Finncattle

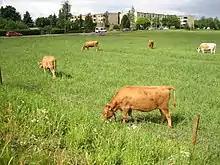
Red Western Finncattle and a spotted Eastern in Tampere.

Finncattle refers to three closely related cattle breeds of Finnish origin. Finncattle is most often kept for dairy production, and some animals are found in petting zoos and as pets. The Finncattle breeds are of small size and naturally polled. However, they differ in appearance and production levels. The Western Finncattle is red, and the largest of the three breeds. The North Finnish cattle variety are white, the West Finnish are red, while the East Finnish are both white and red.